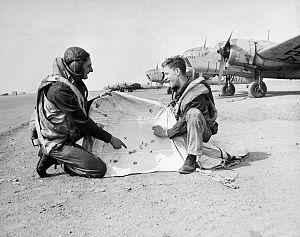
Deux membres d’équipage examinent une cible remorquée, 10e École de bombardement et de tir, ARC, Mount Pleasant, Î. P. É., 1944